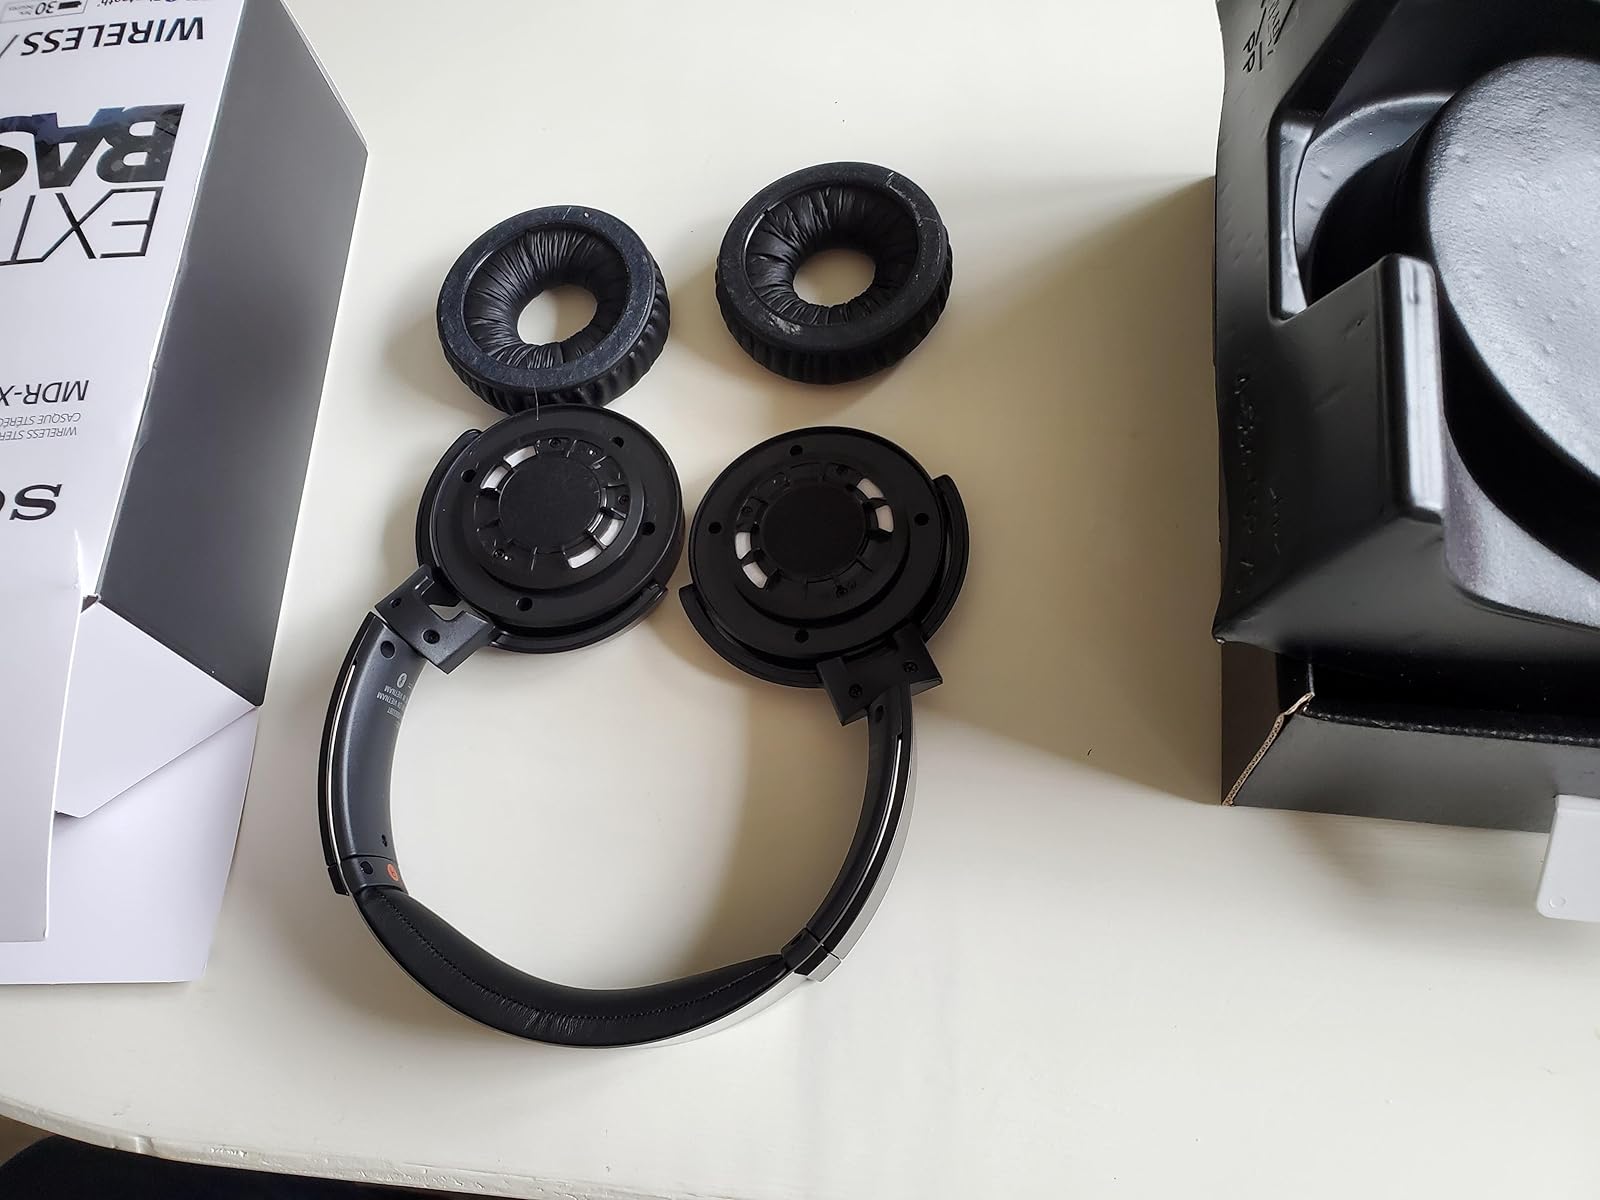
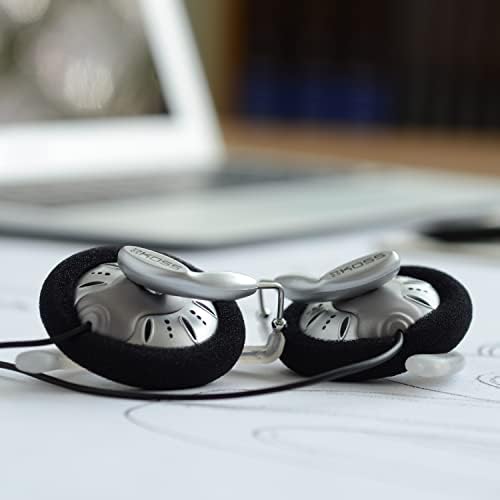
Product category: headphones
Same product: no